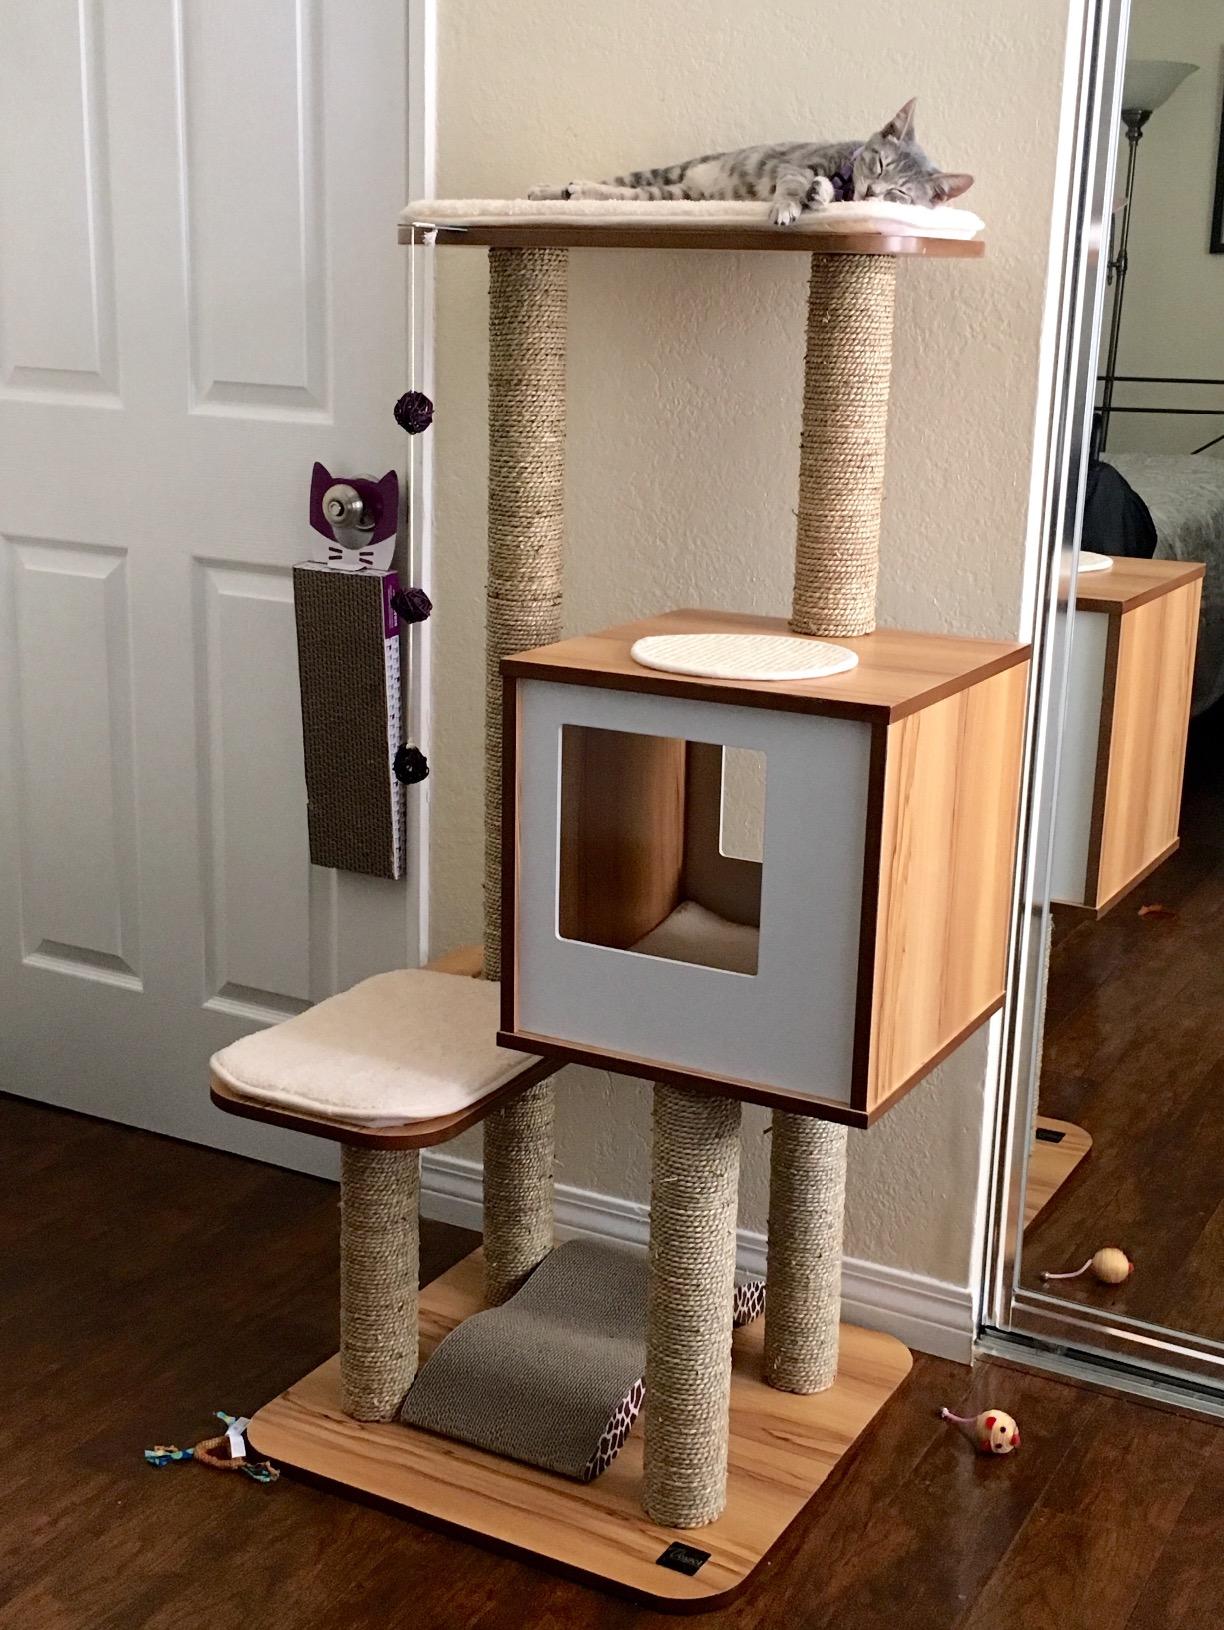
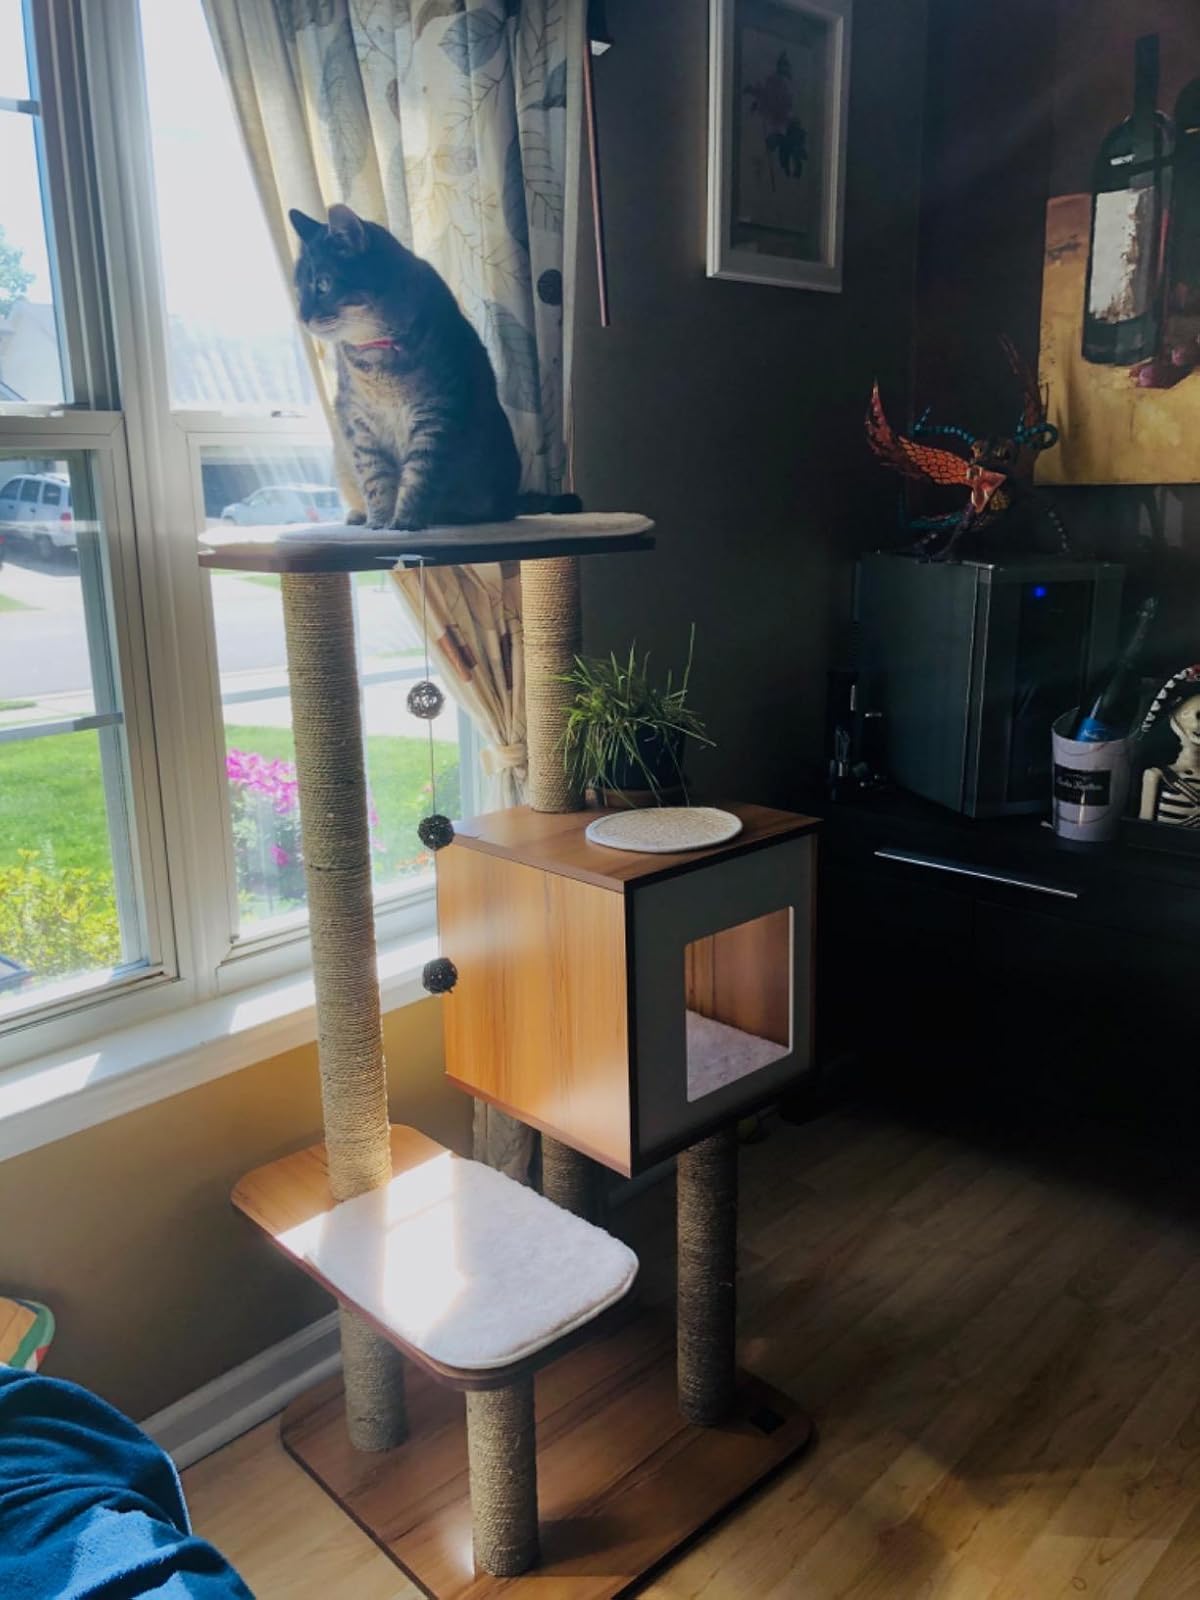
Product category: items_cat tree
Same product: yes